Ahmedabad–Udaipur line

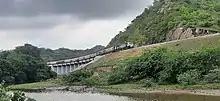
A Trial Run of an empty train on the newly constructed broad gauge line.

Post completion of the broad-gauge (BG) line, Indian Railways is running a small number of trains on this line, with may be expanded later. Trains currently running on this line are as follows: